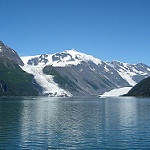
Scene: Outdoor